Nishnabotna River

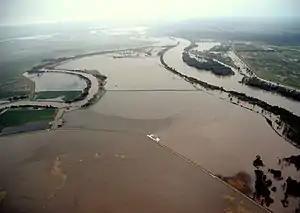
Flooding (and levee breach) at the confluence on June 16, 2011, during the 2011 Missouri River floods viewed from the northeast. The meander in the river is where it briefly crosses from Missouri to Nebraska on McKissick Island and then back to Missouri before entering the Missouri River.

The Nishnabotna River is a tributary of the Missouri River in southwestern Iowa, northwestern Missouri and southeastern Nebraska in the United States. It flows for most of its length as two parallel streams in Iowa, the East Nishnabotna River and the West Nishnabotna River. The east and west branches are each about long; from their confluence the Nishnabotna flows approximately another . Several sections of the rivers' courses have been straightened and heavily channelized.